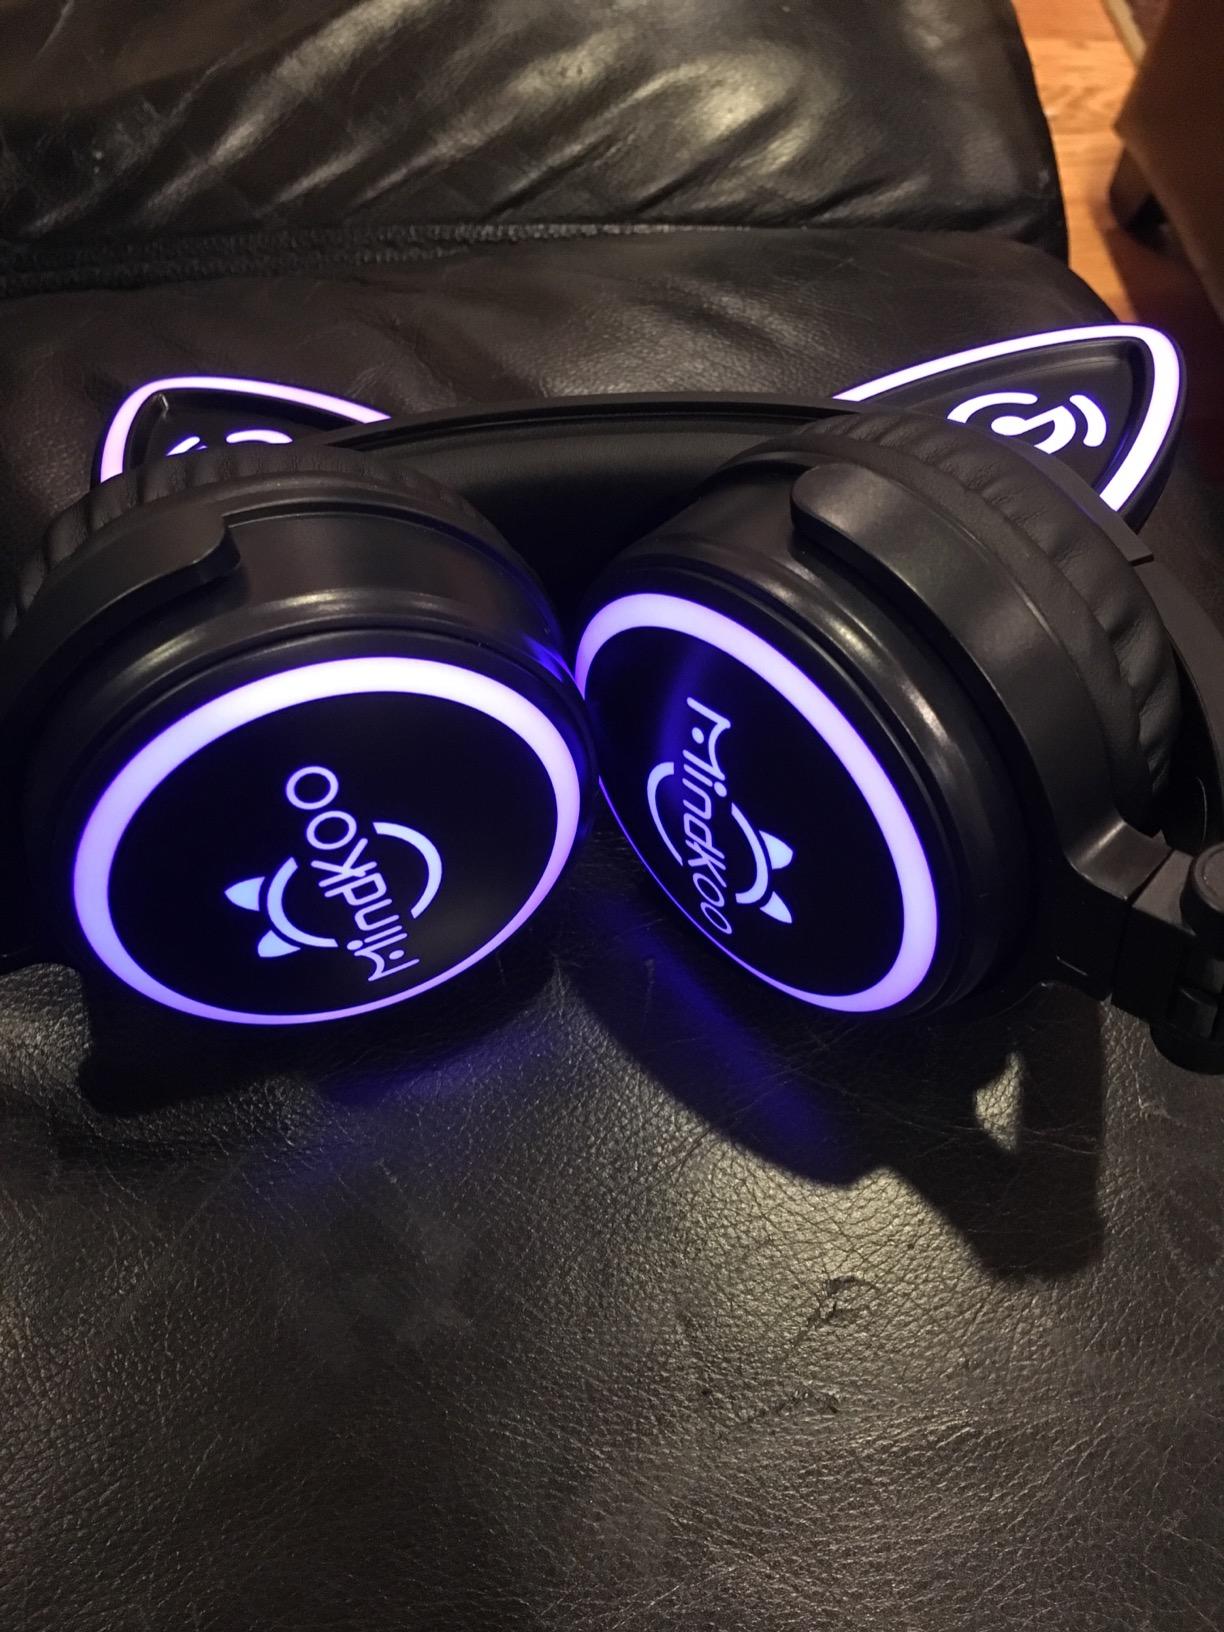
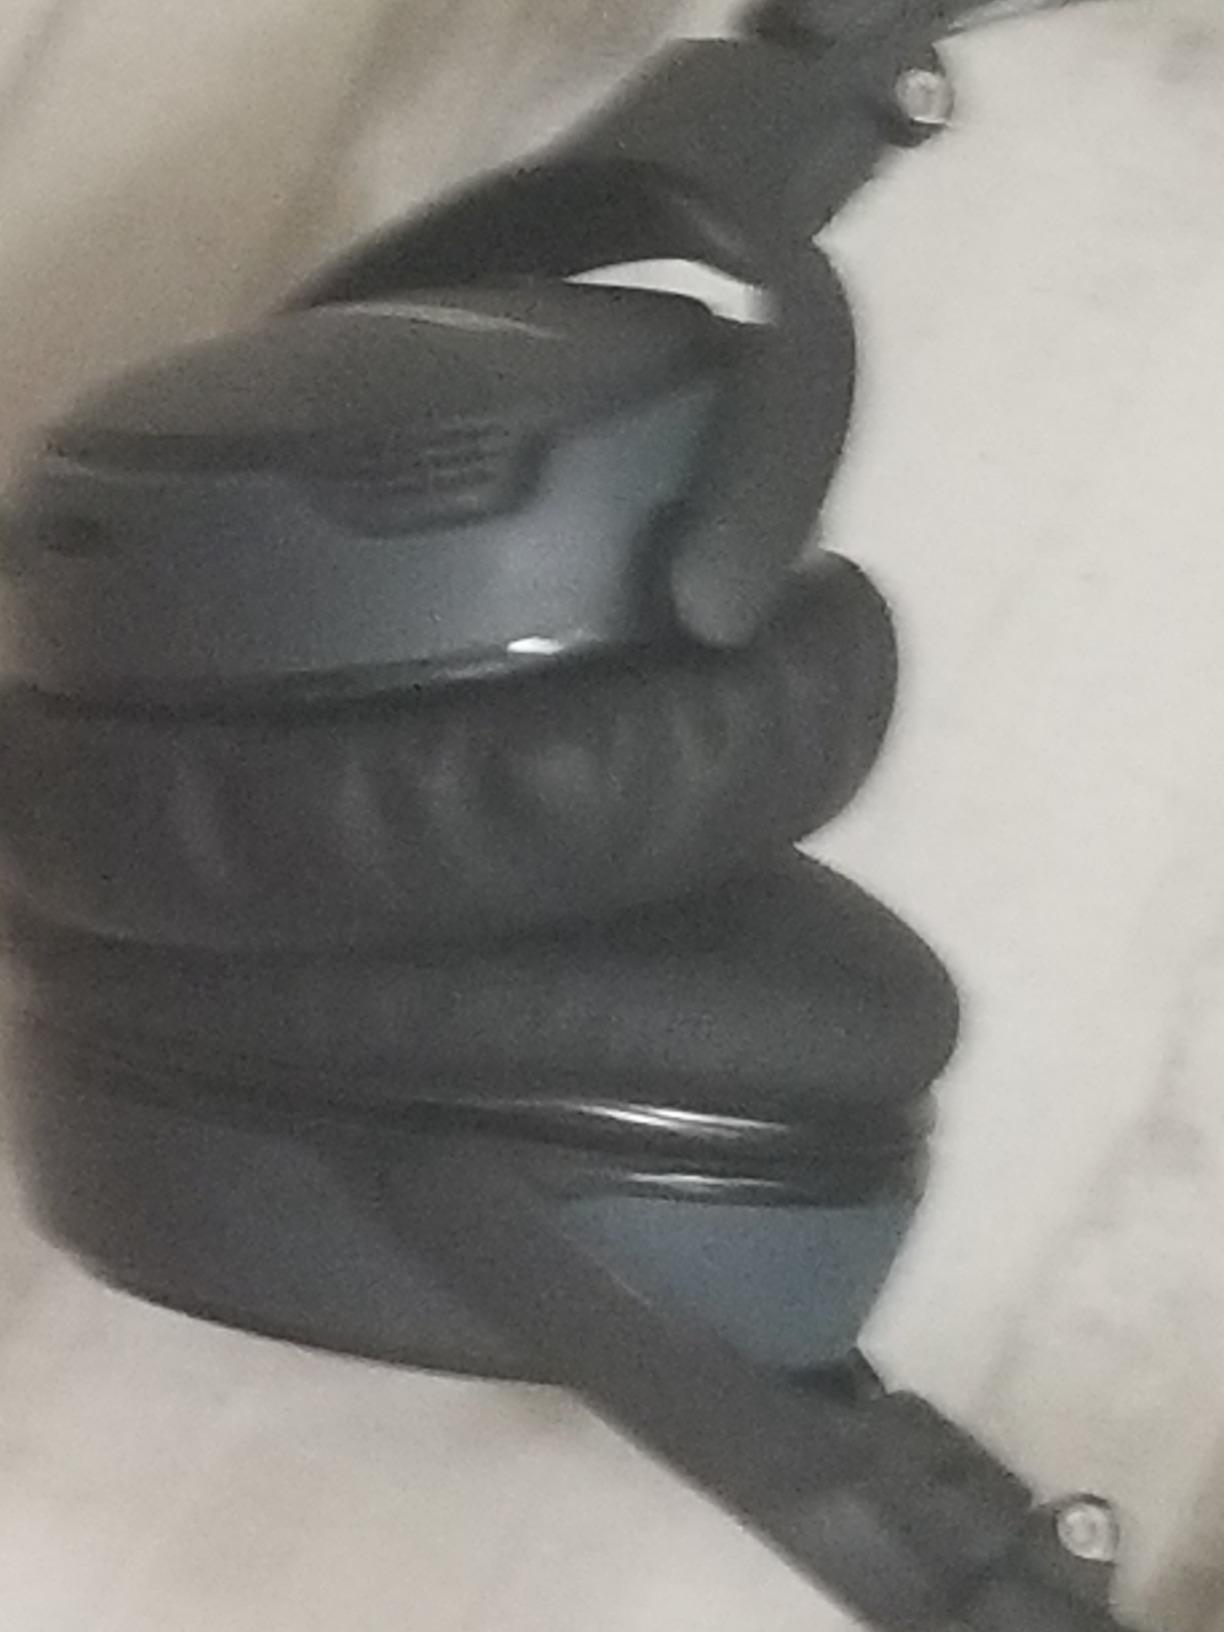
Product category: headphones
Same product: no